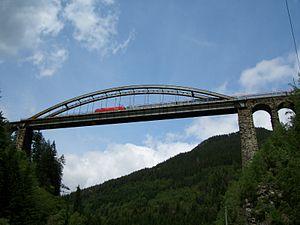
Cette liste de ponts d'Autriche a pour vocation de présenter une liste de ponts remarquables d'Autriche, tant par leurs caractéristiques dimensionnelles, que par leur intérêt architectural ou historique.